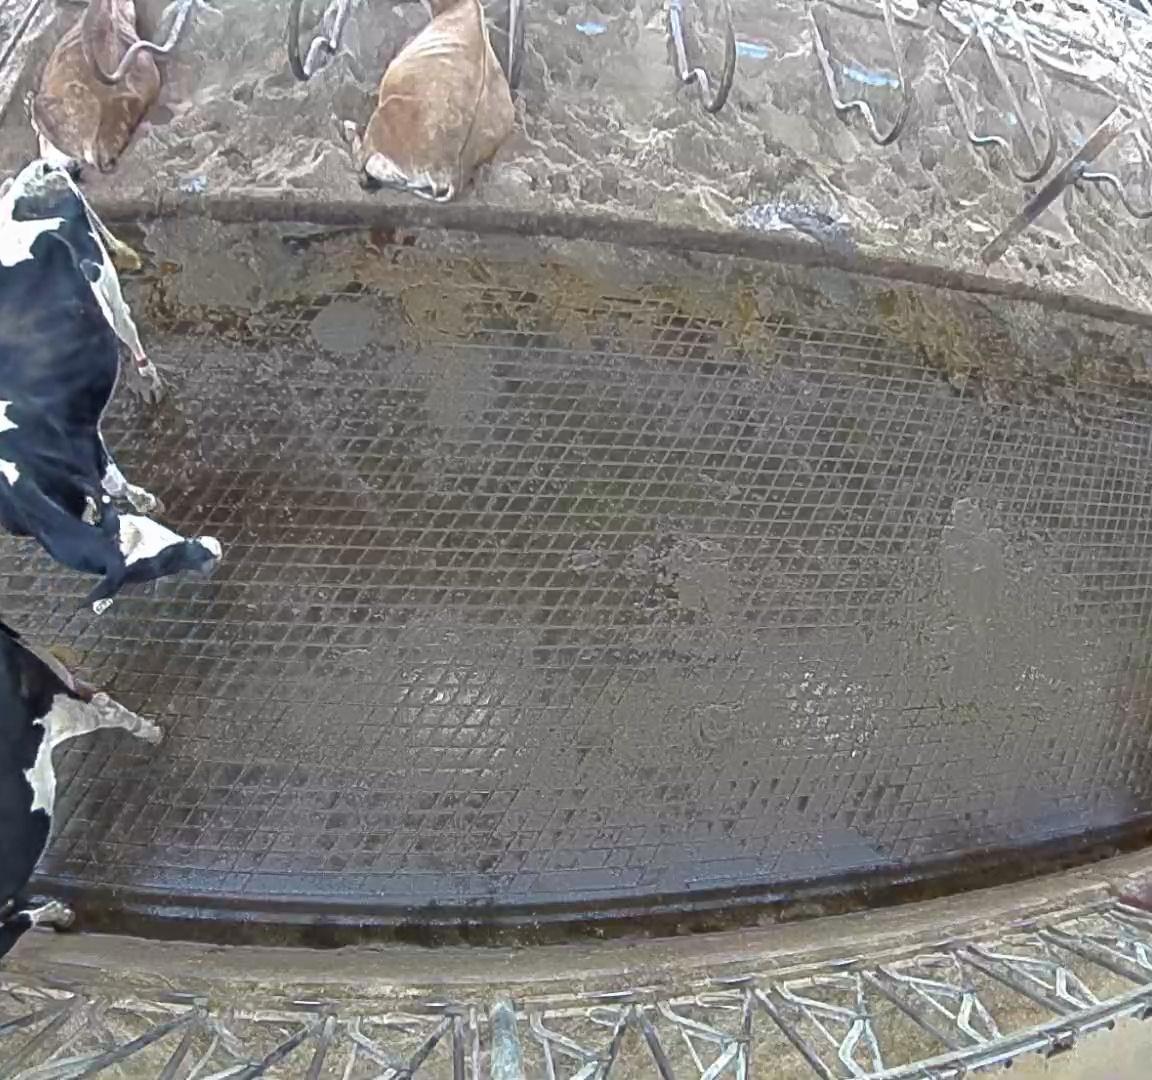
Number of cows: 4